King William Island

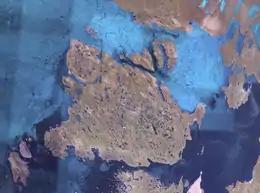
NASA Landsat satellite image of King William Island. North is to the upper left

Sir John Franklin, another British explorer, made an Arctic expedition looking for the Northwest Passage about a decade after Ross; his two ships became stranded in 1846 when frozen in the sea ice northwest of the island. After abandoning the two ships, most of the crew died from exposure and starvation as they attempted to walk south near the western coastline. Two of Franklin's men were buried at Hall Point on the island's south coast. The ships were believed lost forever, as many subsequent expeditions were unable to find them. As early as 1854, expeditions sent out to research the fate of Franklin's expedition discovered remains but where unable to find the two ships.